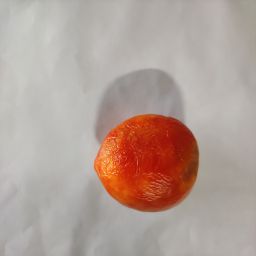
Crop: Tomato
Quality: Old